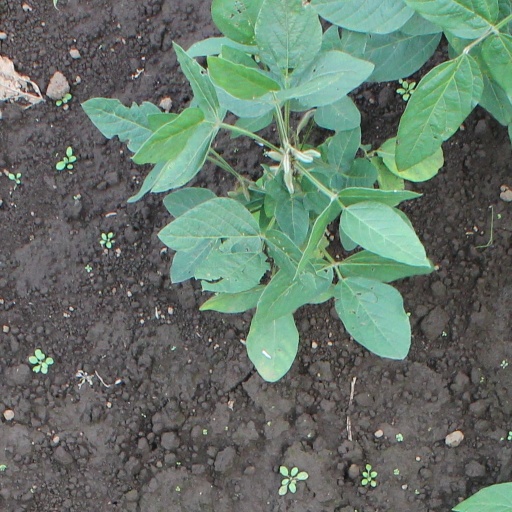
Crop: soybean